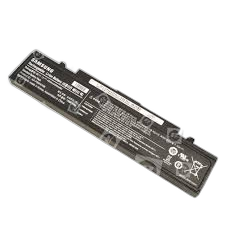
Waste category: battery